Highland School (Boulder, Colorado)

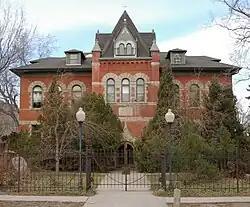

Highland School, also or previously known as Highland-Lawn School, is an 1892 building at 9th Street and Arapahoe Avenue in Boulder, Colorado. It was the fourth school built in Boulder and was used as a school until 1971. The Highland School Building was converted to use as an office building and placed on the National Register of Historic Places in 1978. The building is constructed of red brick and blond sandstone mined from local quarries.